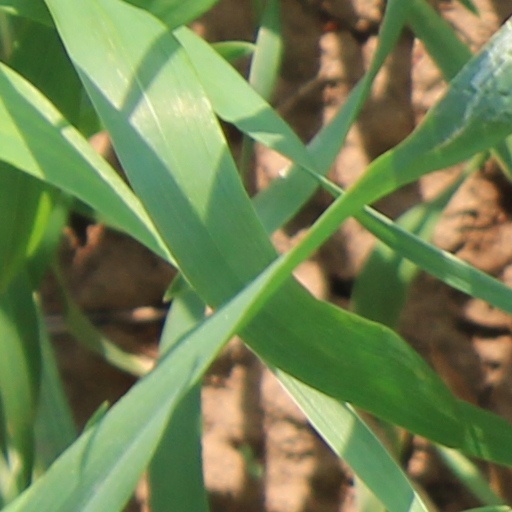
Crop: wheat